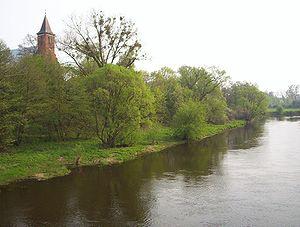
La Bzura est une rivière du centre de la Pologne, un petit affluent de la rive gauche de la Vistule.